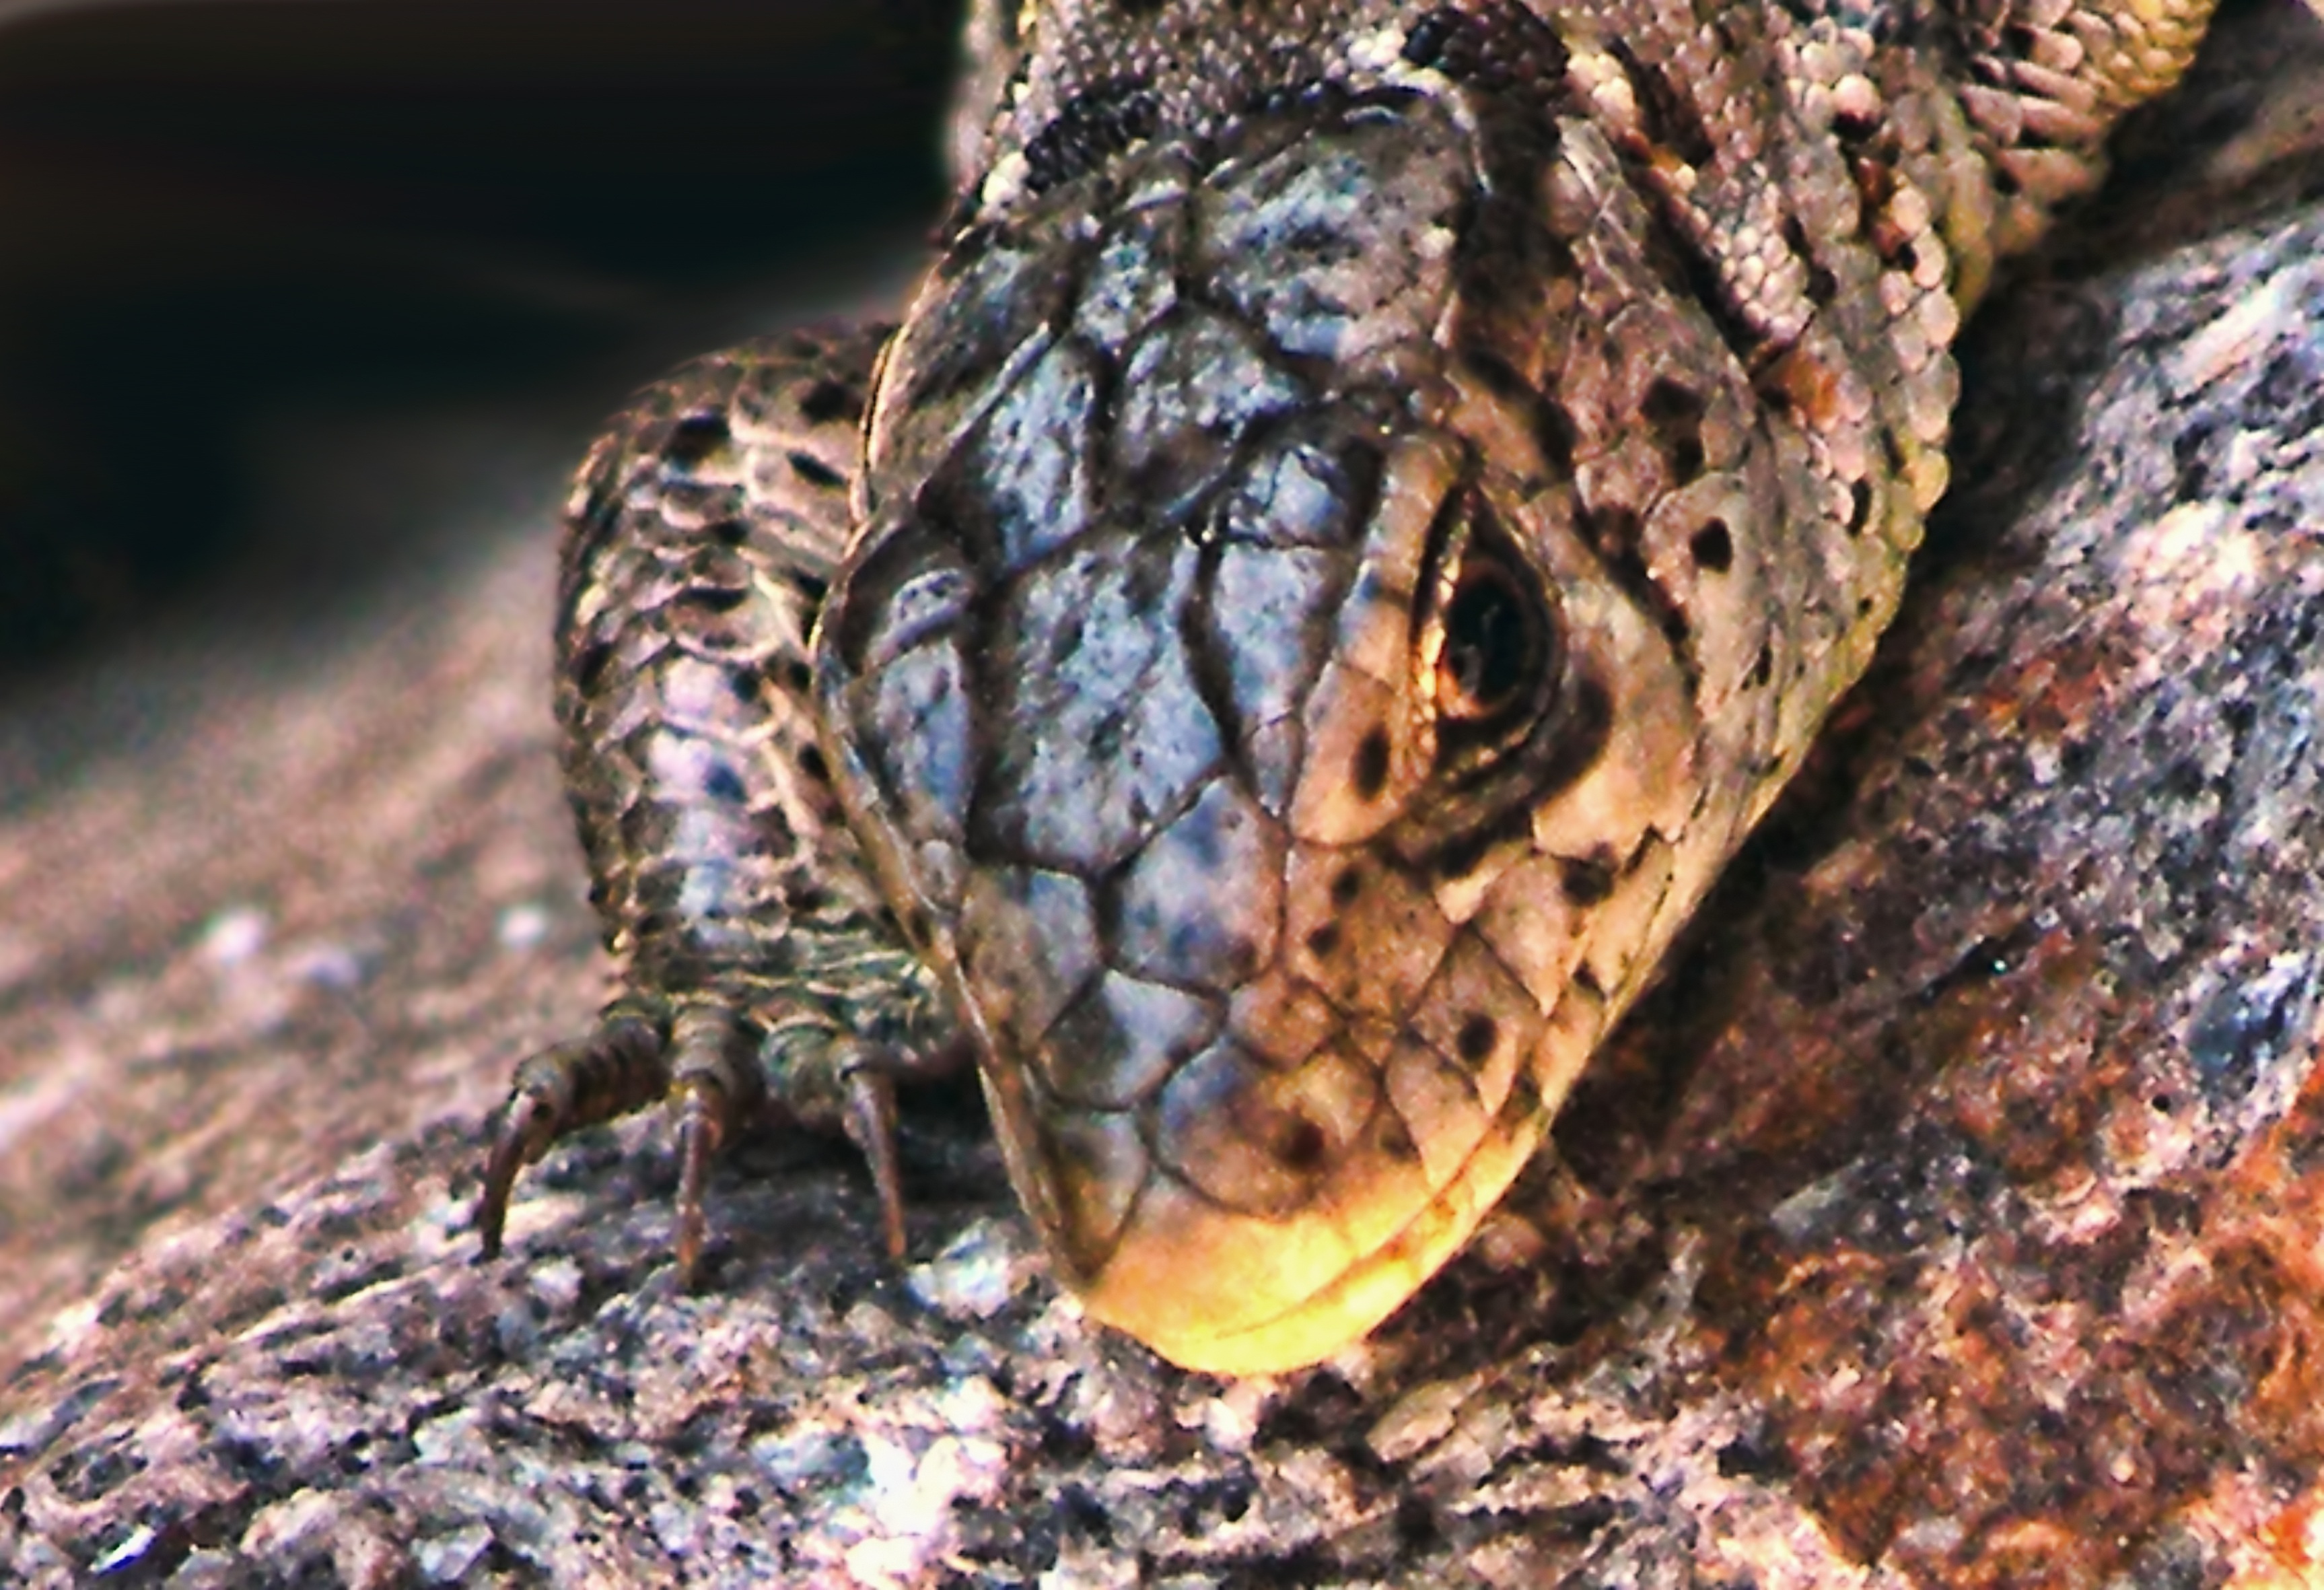
nature, wildlife, insect, biology, reptile, scale, fauna, lizard, invertebrate, creature, macro photography, sand lizard